Trematoda in Kuwait

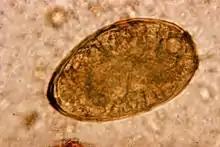
Paragonimus

This worm has a global spread in mammals, but its presence in humans is confined mainly to the Far East. The adult worm lives in the human lungs. Humans get infected by eating an infected raw crab, or astacus. This is commonly followed in the Far East, where raw and salted crustaceans are eaten in vinegar and wine in the form of an intoxicating syrup, in which infected cercariae live for 8 hours. These infectious larvae also contaminate foods or substances used to prepare food. Astacus juice is the source of infection in children, taken orally and used in the treatment of measles in Korea. The larvae that are trapped in the crab can be killed if cooked in water to a temperature of 55 °C for 5 minutes.